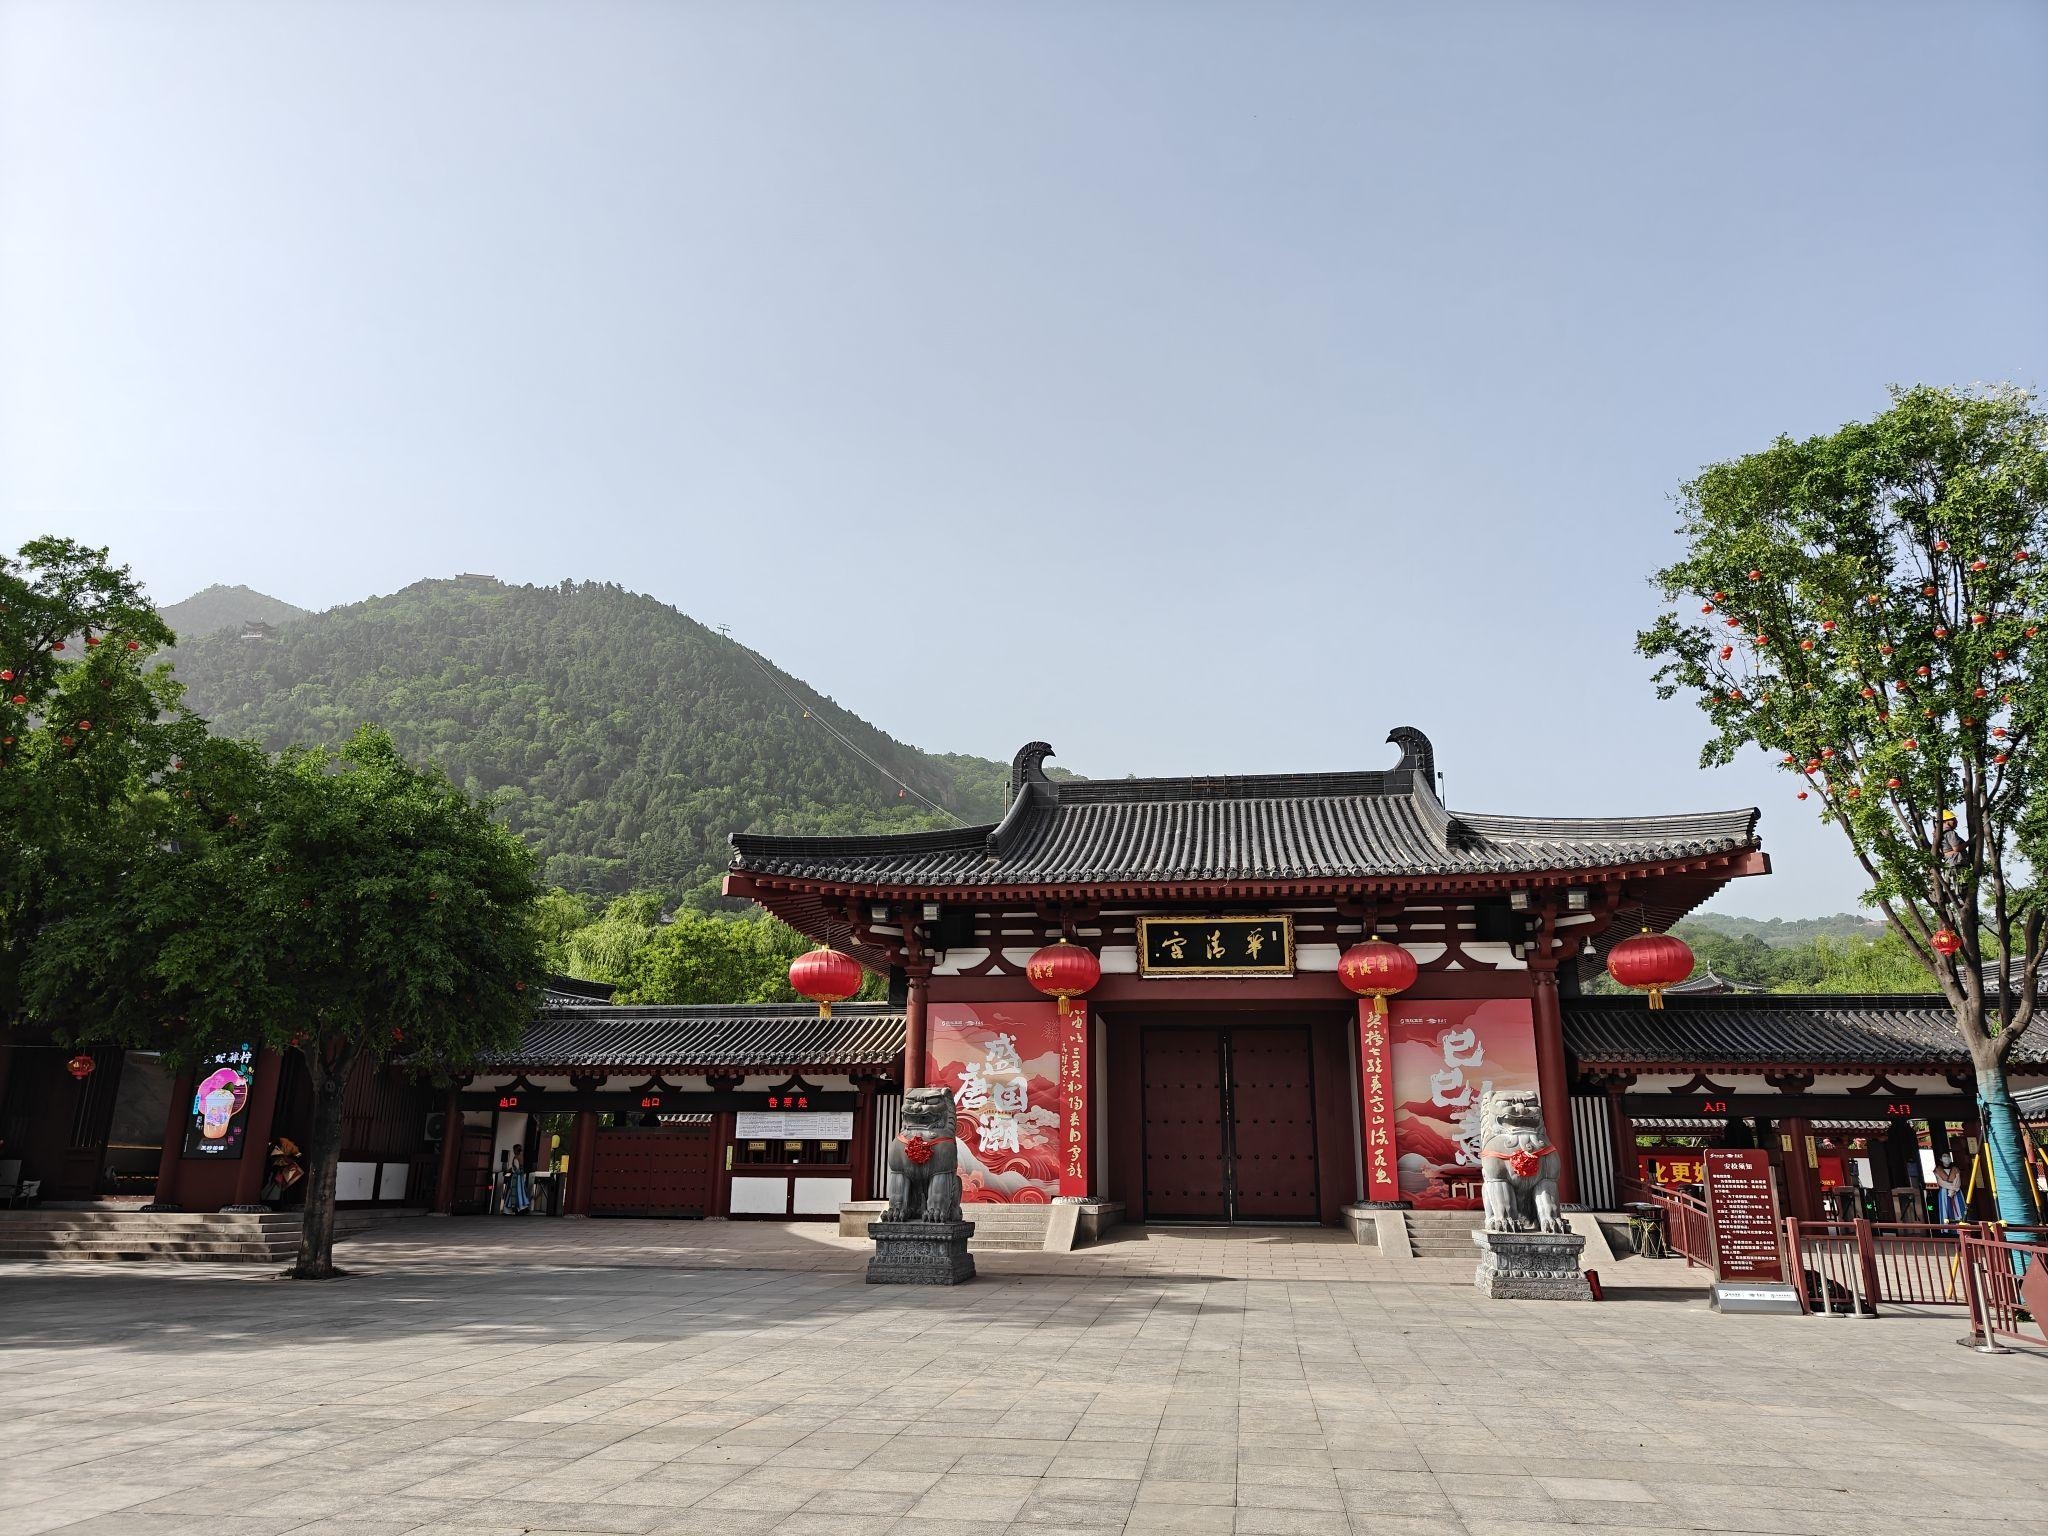
地标名称：华清宫
所在城市：西安市·临潼区